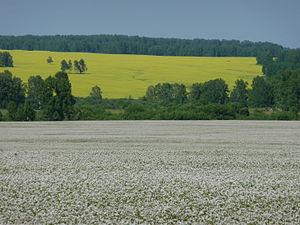
L'agriculture de la Russie est un secteur qui employait en 2004 un peu plus de 7 millions de personnes soit 9 % de la population active et représentait environ 5 % du PIB de la Russie. En 2016, les chiffres sont respectivement de 9 % de la population active et 4,5 % du PIB. Cette agriculture dispose d'une superficie considérable mais seulement une faible fraction, 122 millions d'hectares soit moins de 10 % de la superficie totale, est cultivée du fait d'un climat souvent aride ou d'une période de fertilité trop brève. Cependant cette superficie représente des terres agricoles sept fois plus étendues qu'en France par exemple. L'agriculture a ainsi dû se développer dans un environnement naturel souvent hostile : terres peu fertiles, sécheresses et événements climatiques brutaux. Ainsi, du fait de ces contraintes, les exploitations agricoles dans les régions du sud et l'ouest de la Sibérie se sont spécialisées plutôt dans la céréaliculture tandis que les régions du nord sont principalement dédiées à l'élevage.